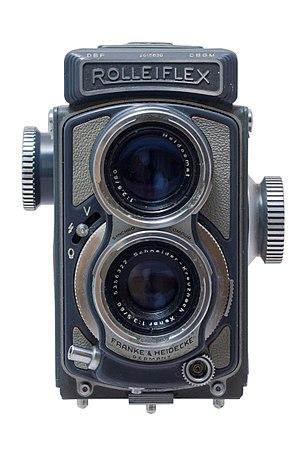
Un appareil photo Rolleiflex Baby 4x4.